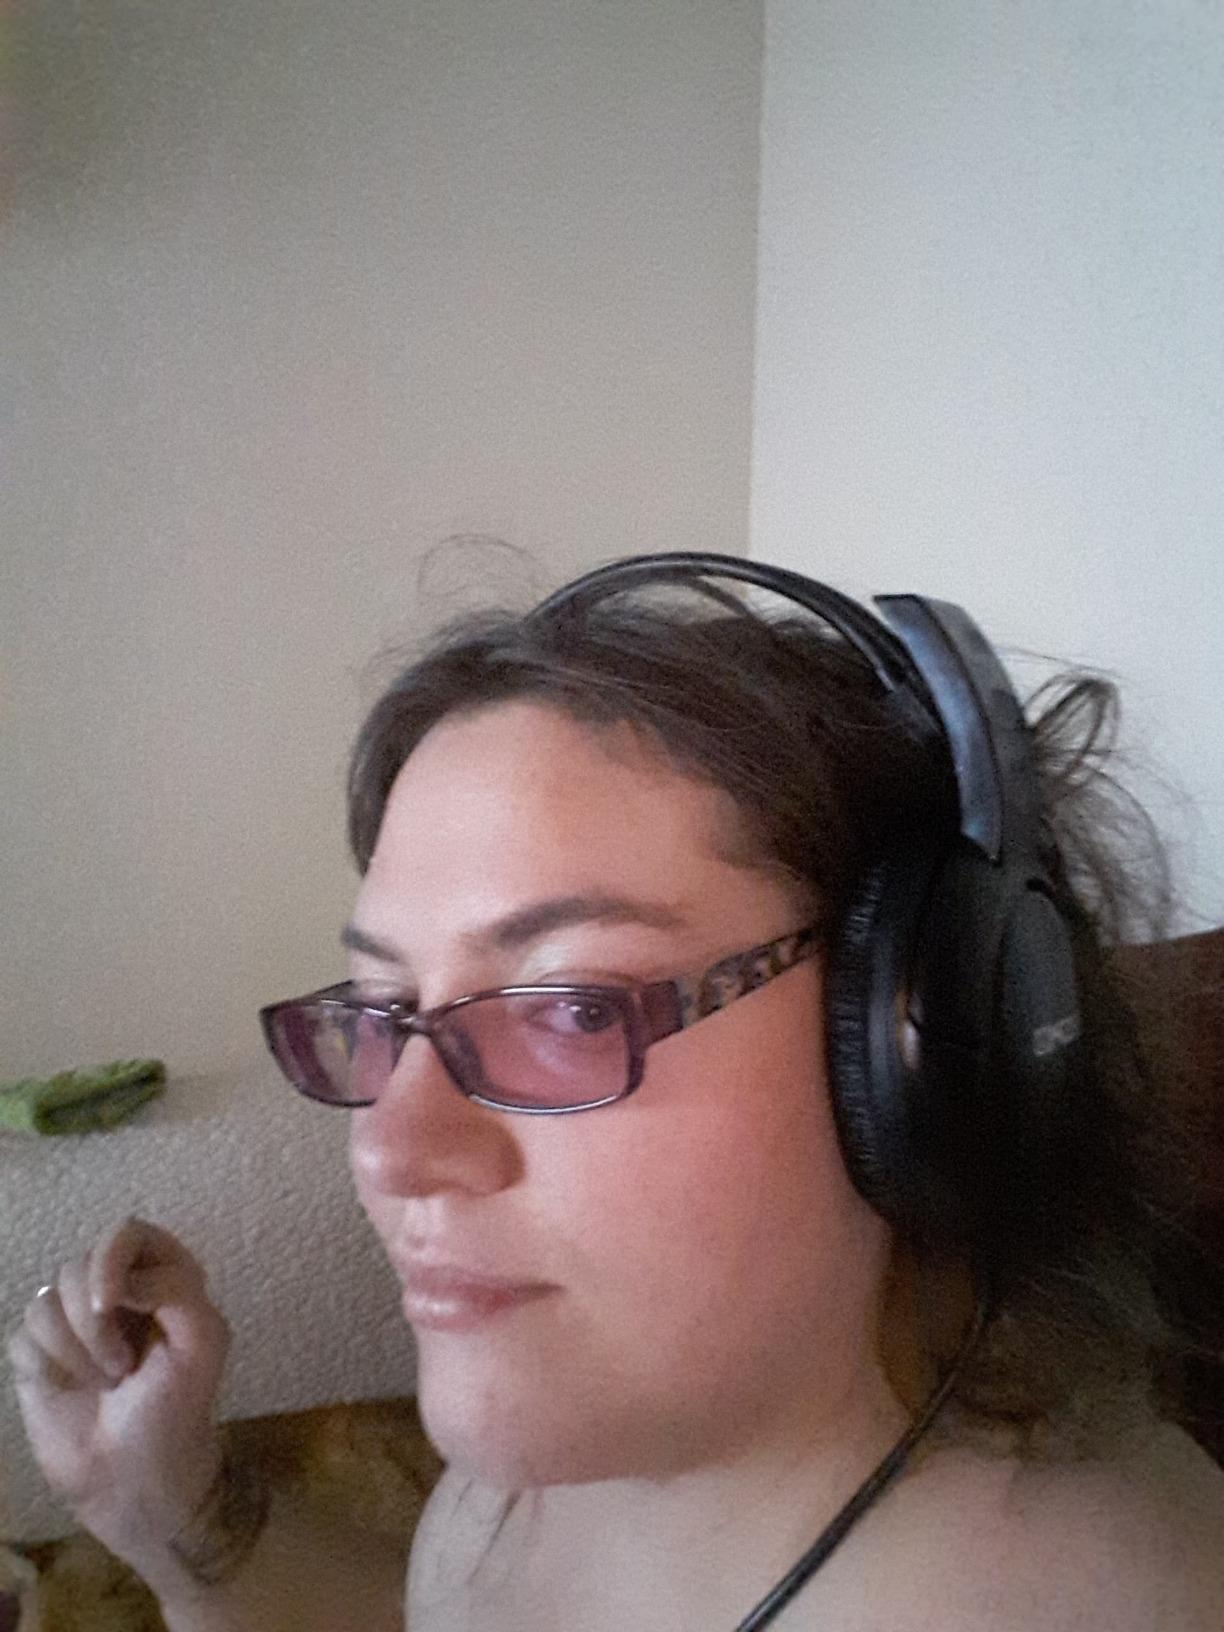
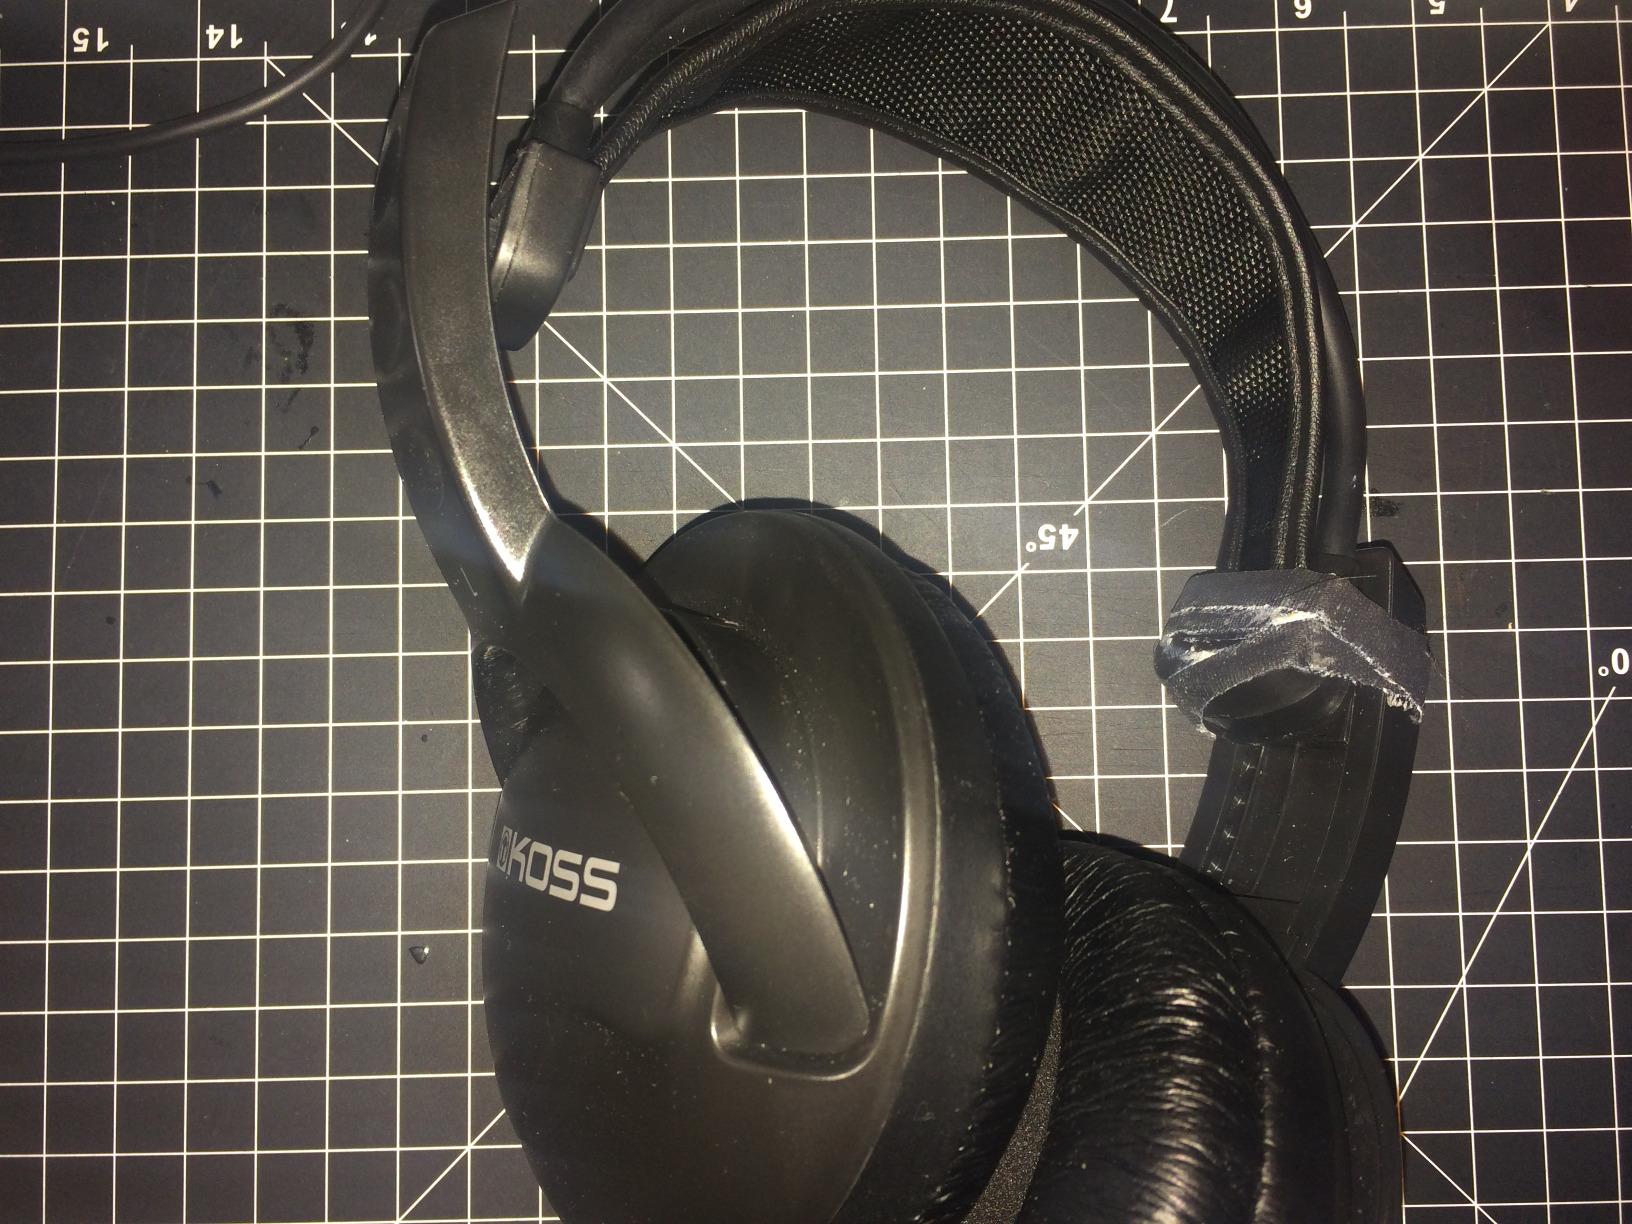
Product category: headphones
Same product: yes